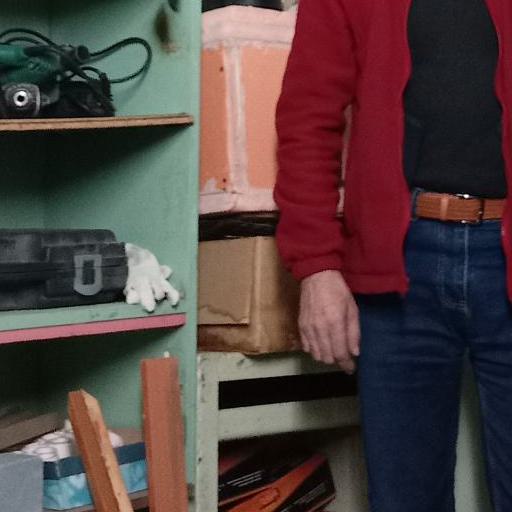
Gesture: no_gesture